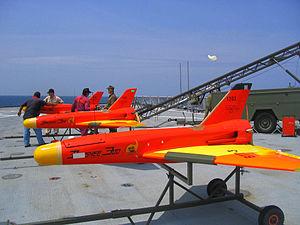
L’île du Levant est la fraction la plus orientale de la commune française d’Hyères, commune du département du Var en région Provence-Alpes-Côte d'Azur. Cette île méditerranéenne, la plus orientale de l'archipel des îles d'Hyères, fait face au massif des Maures au large des communes de Bormes-les-Mimosas et du Lavandou, d'où la majorité des dessertes est assurée.